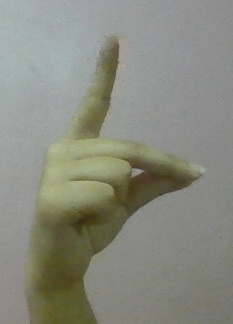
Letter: ta